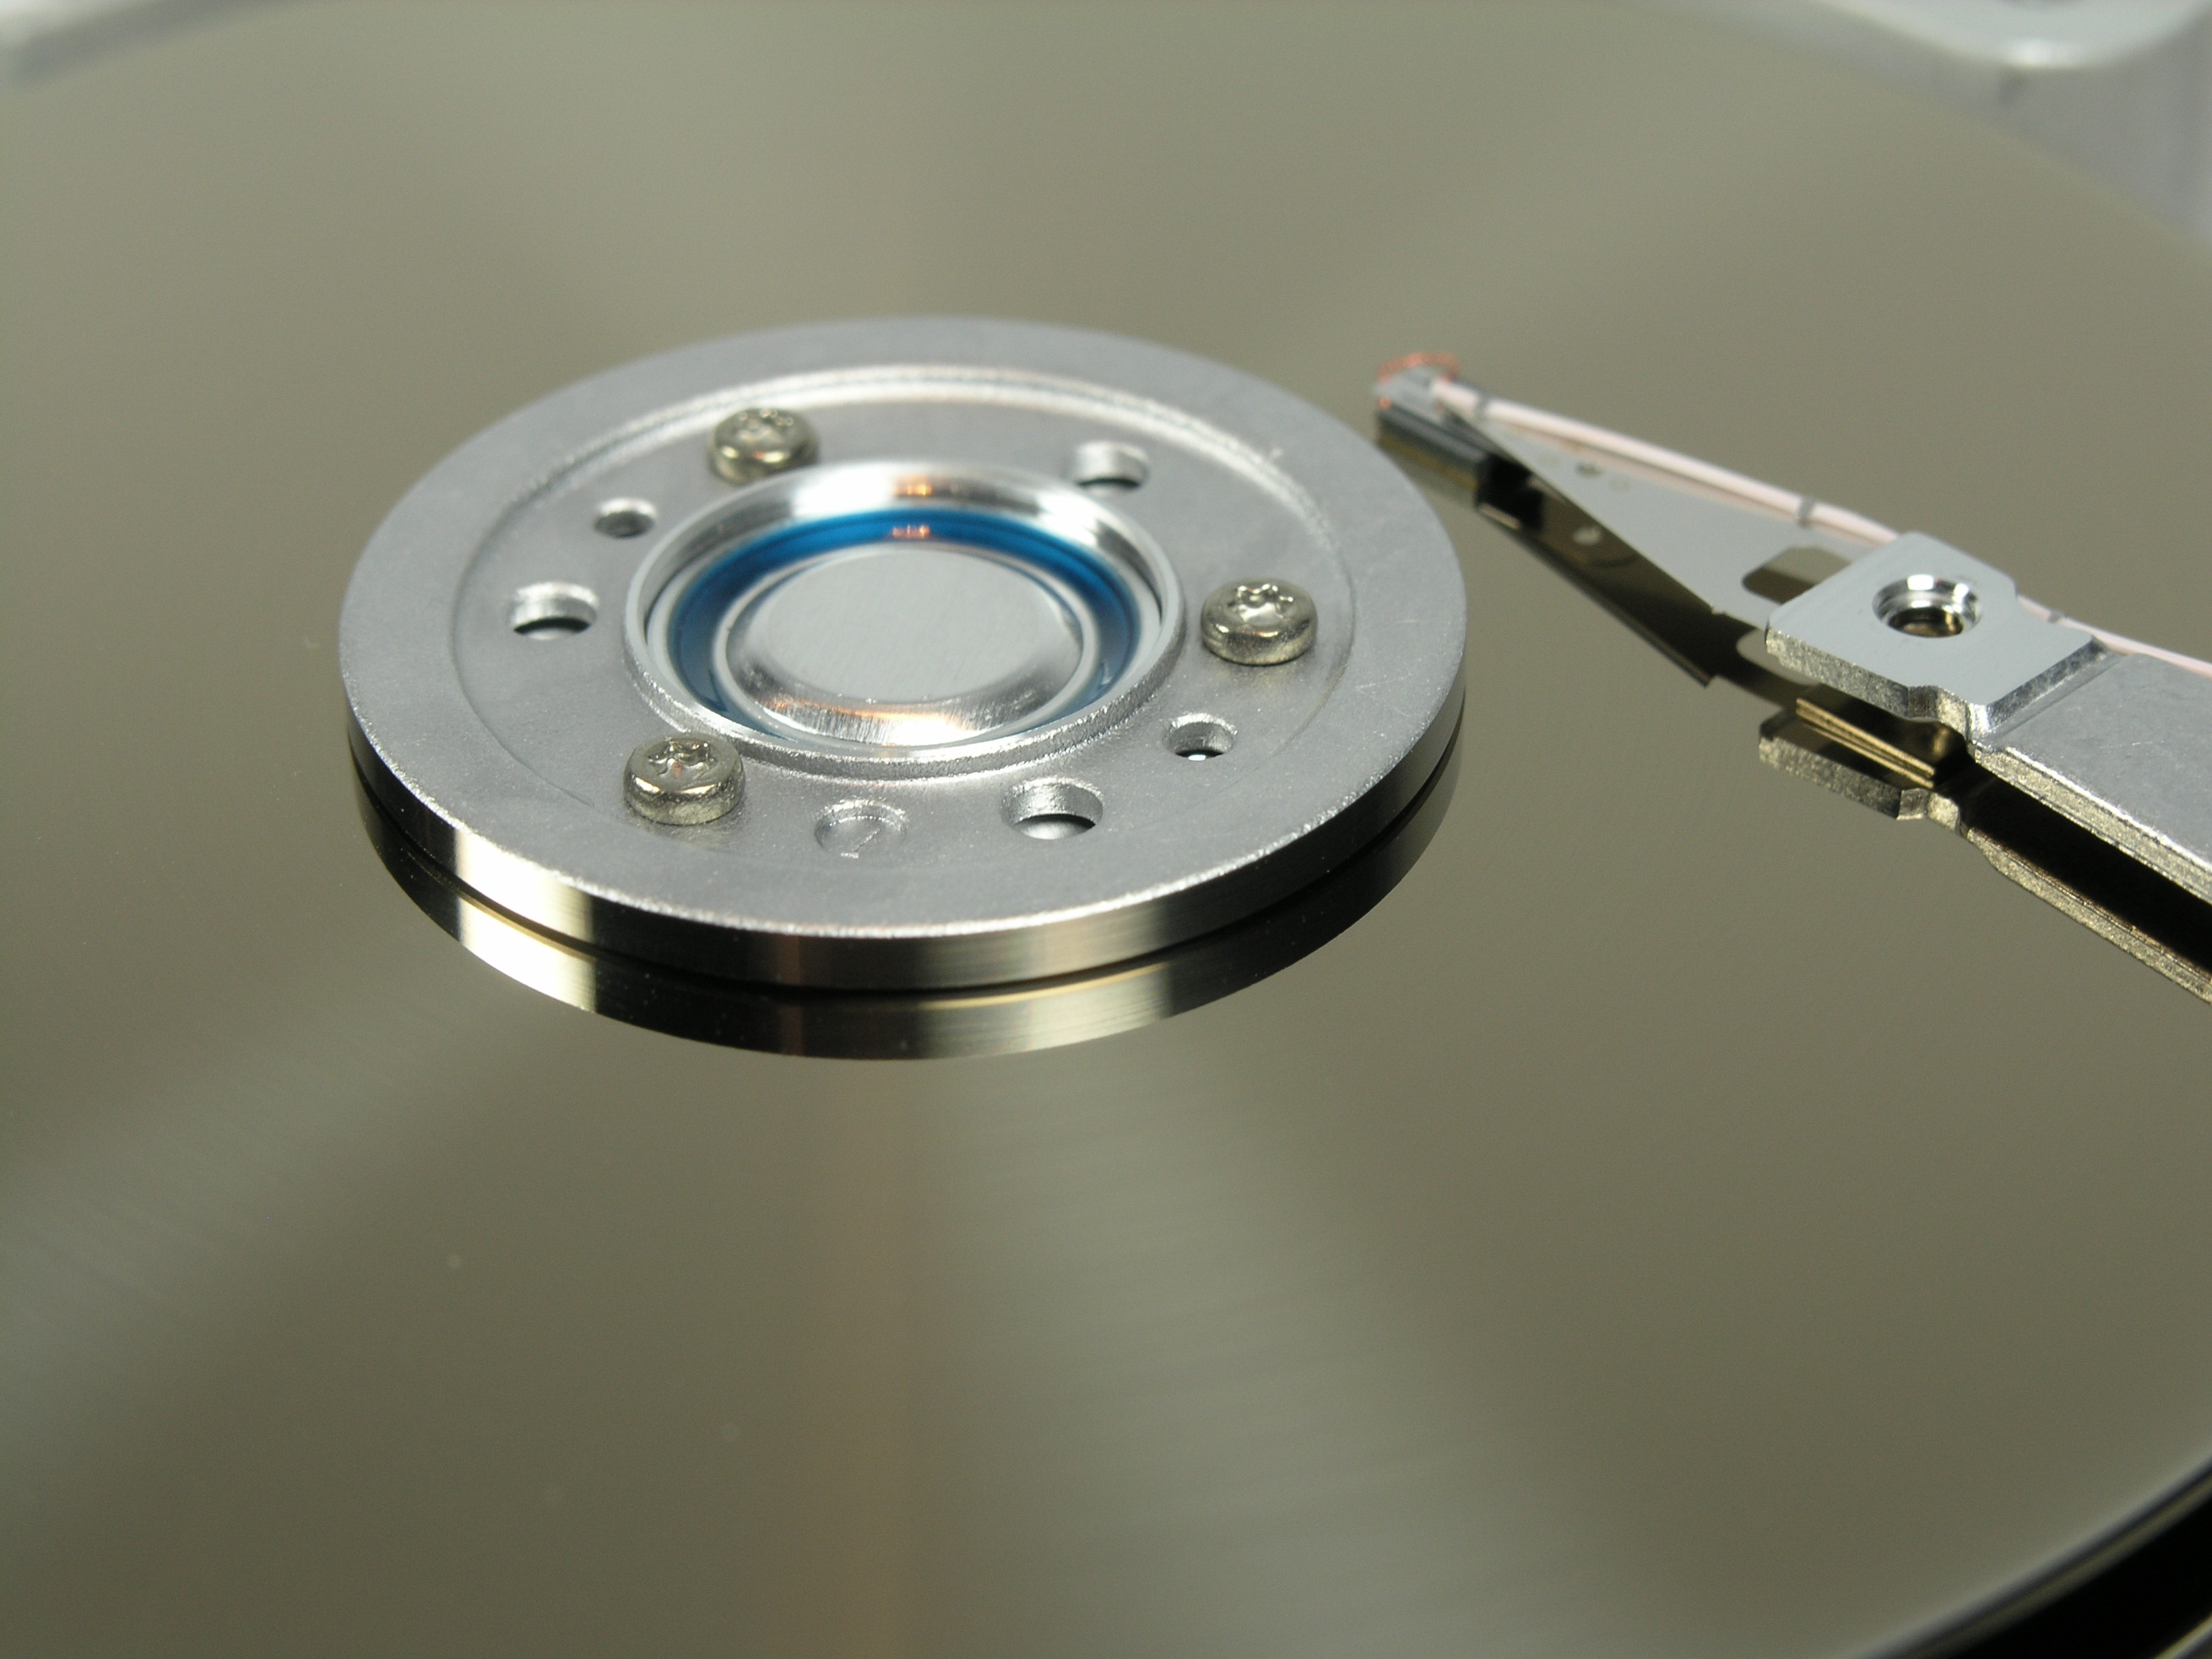
computer, technology, wheel, product, datailaufnahme, data store, storage medium, hard drive, hard disk drive, electronic device, compact disc, data storage device